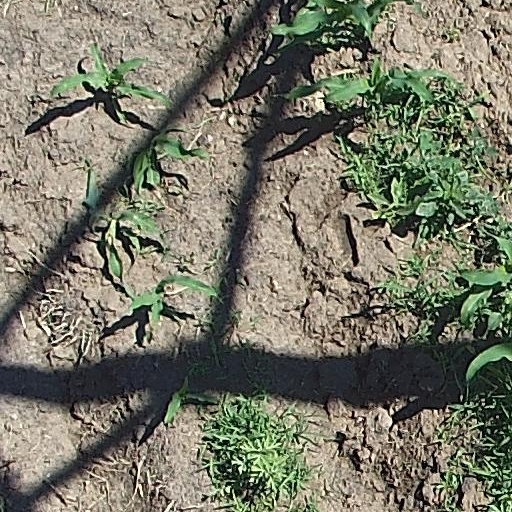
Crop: maize; corn